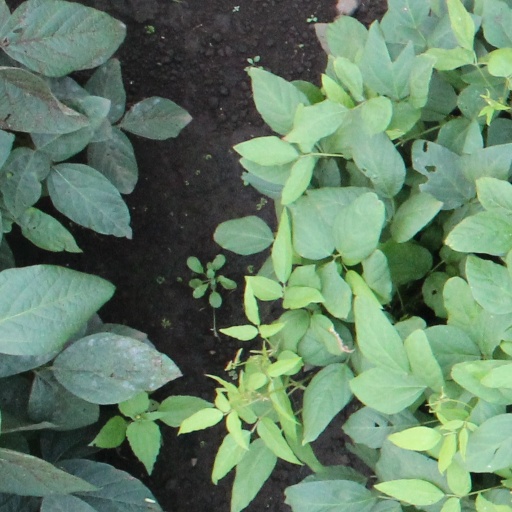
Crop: soybean